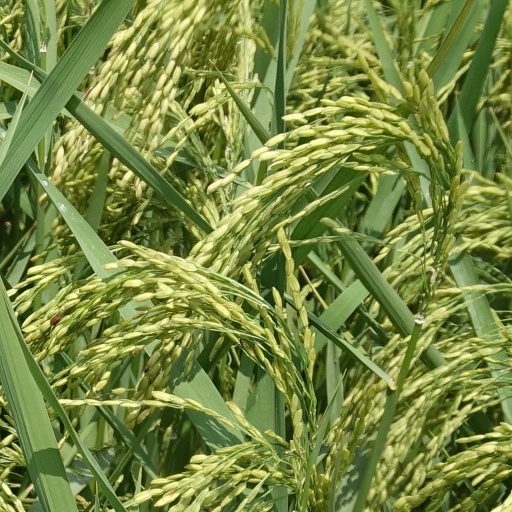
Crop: rice